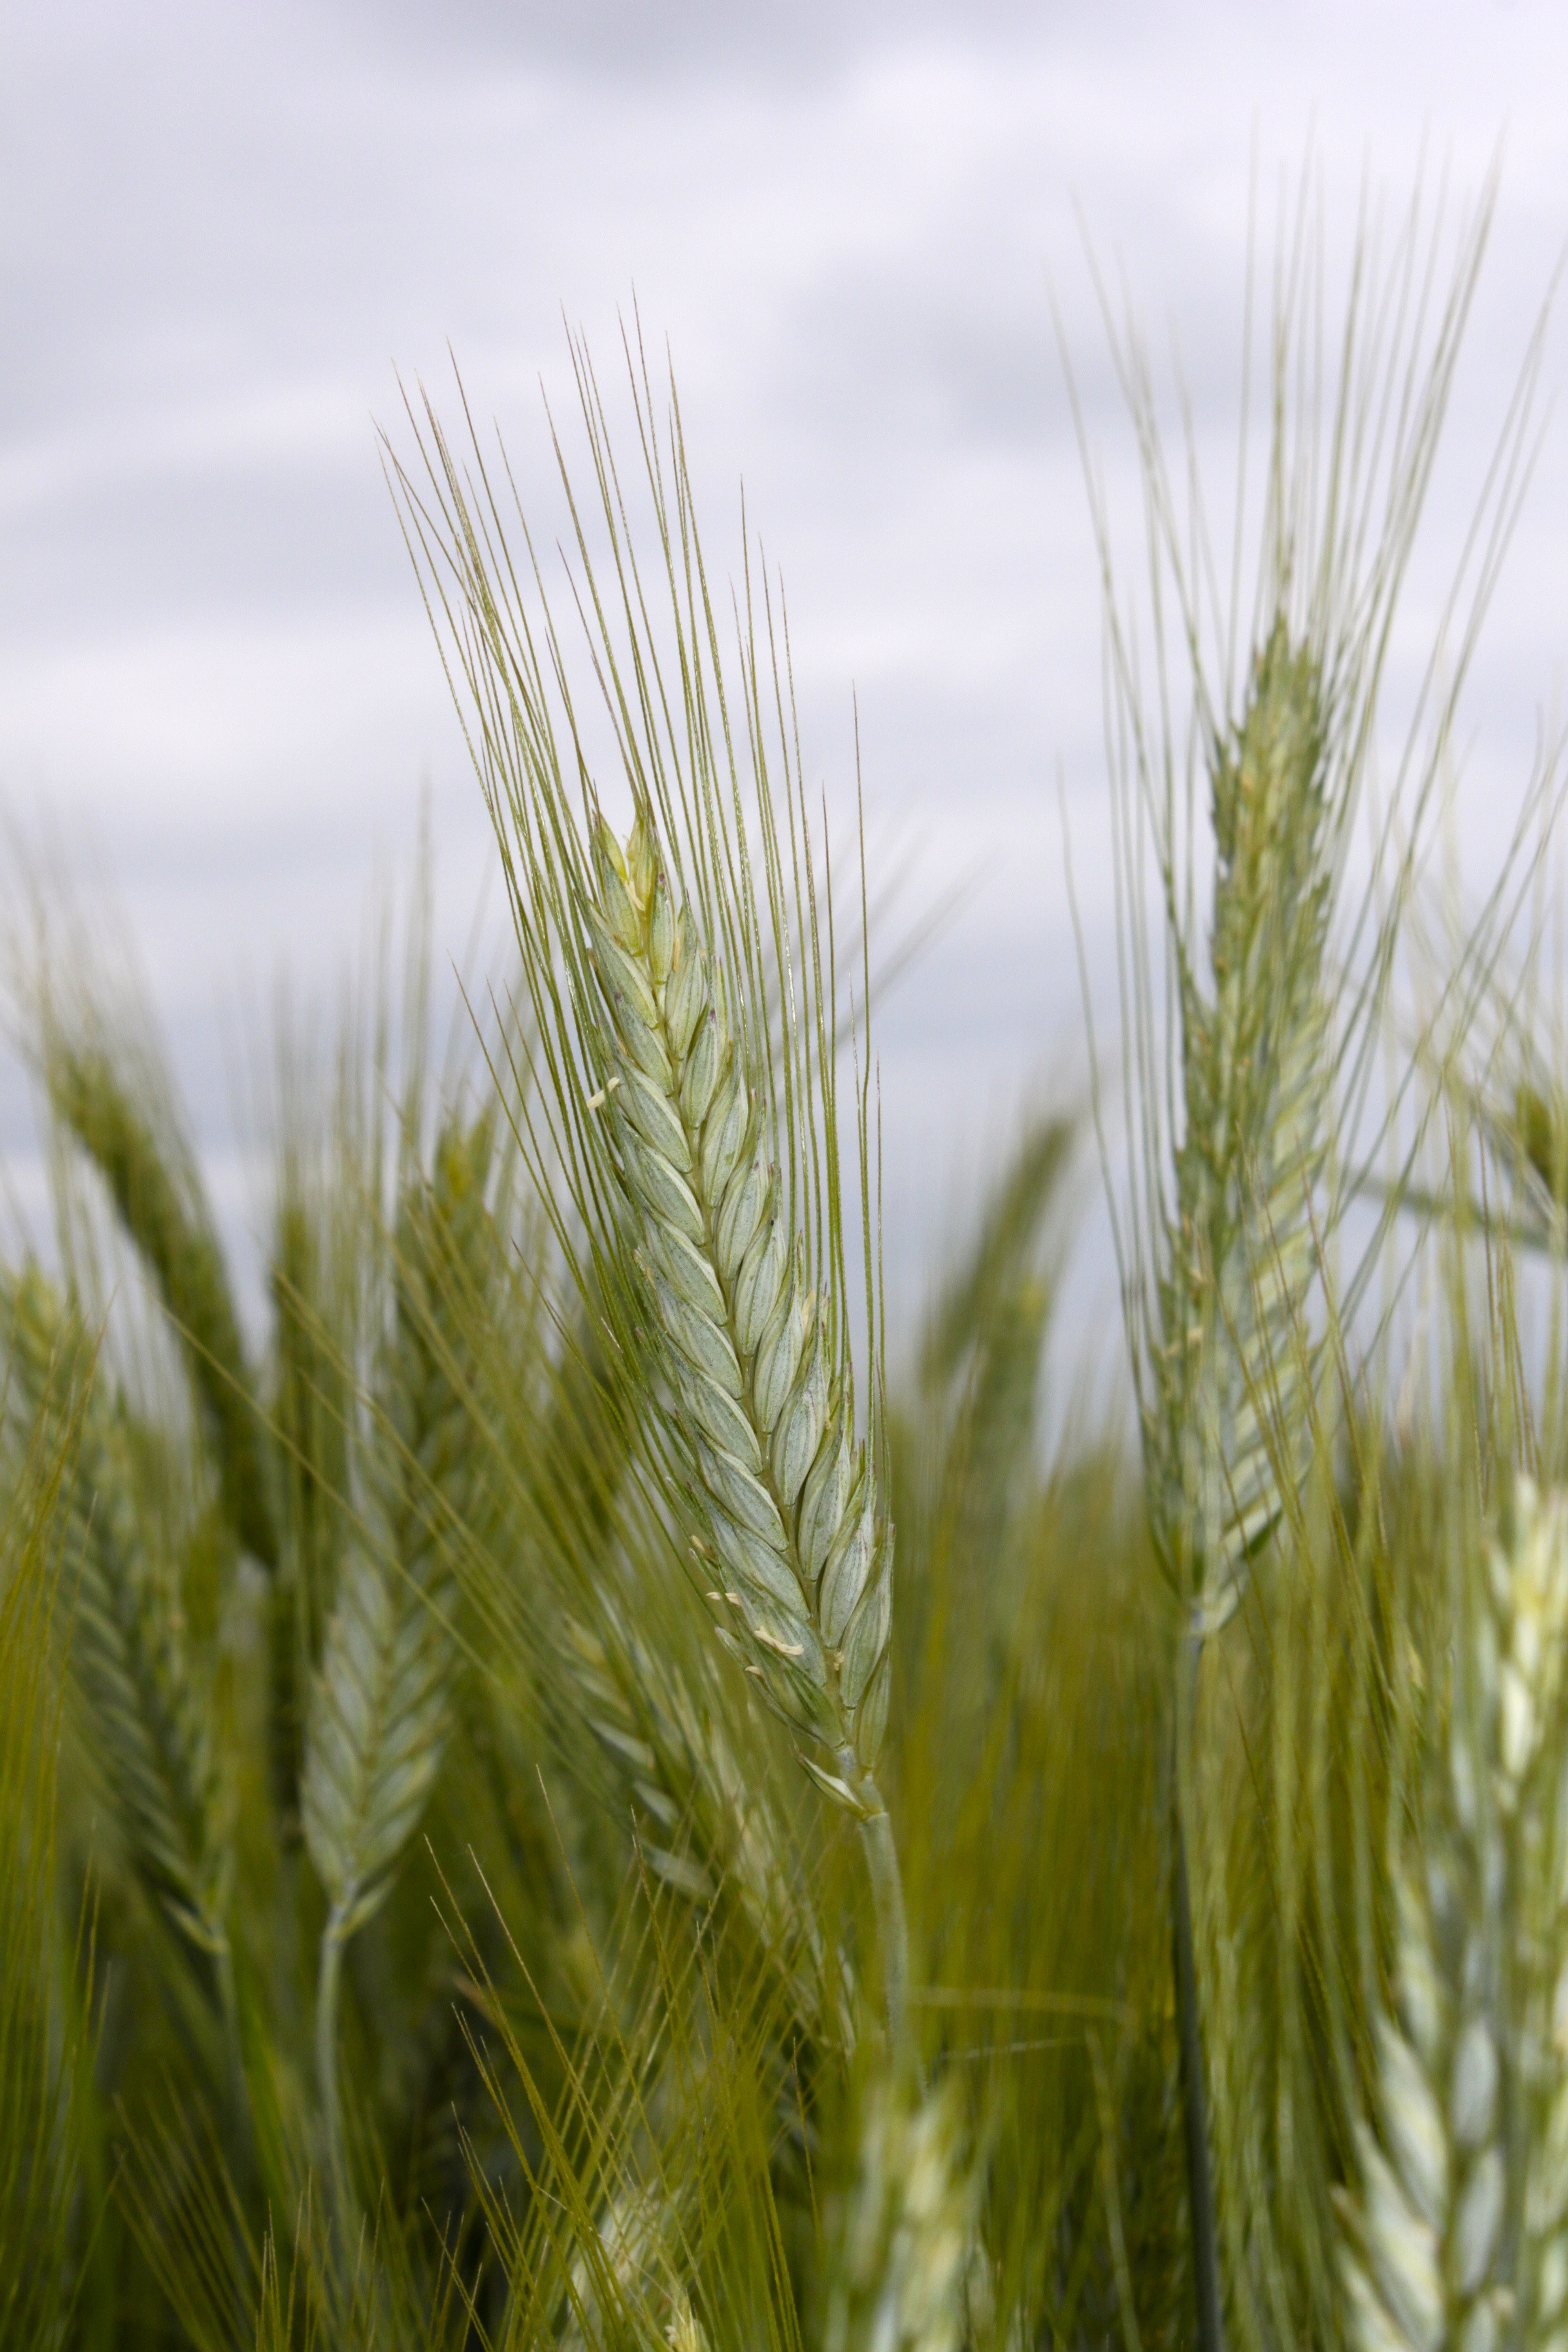
grass, plant, field, barley, wheat, grain, prairie, food, green, crop, agriculture, spike, cereal, close up, rye, cornfield, flowering plant, commodity, triticale, hordeum, grass family, plant stem, land plant, food grain, einkorn wheat